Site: saxony
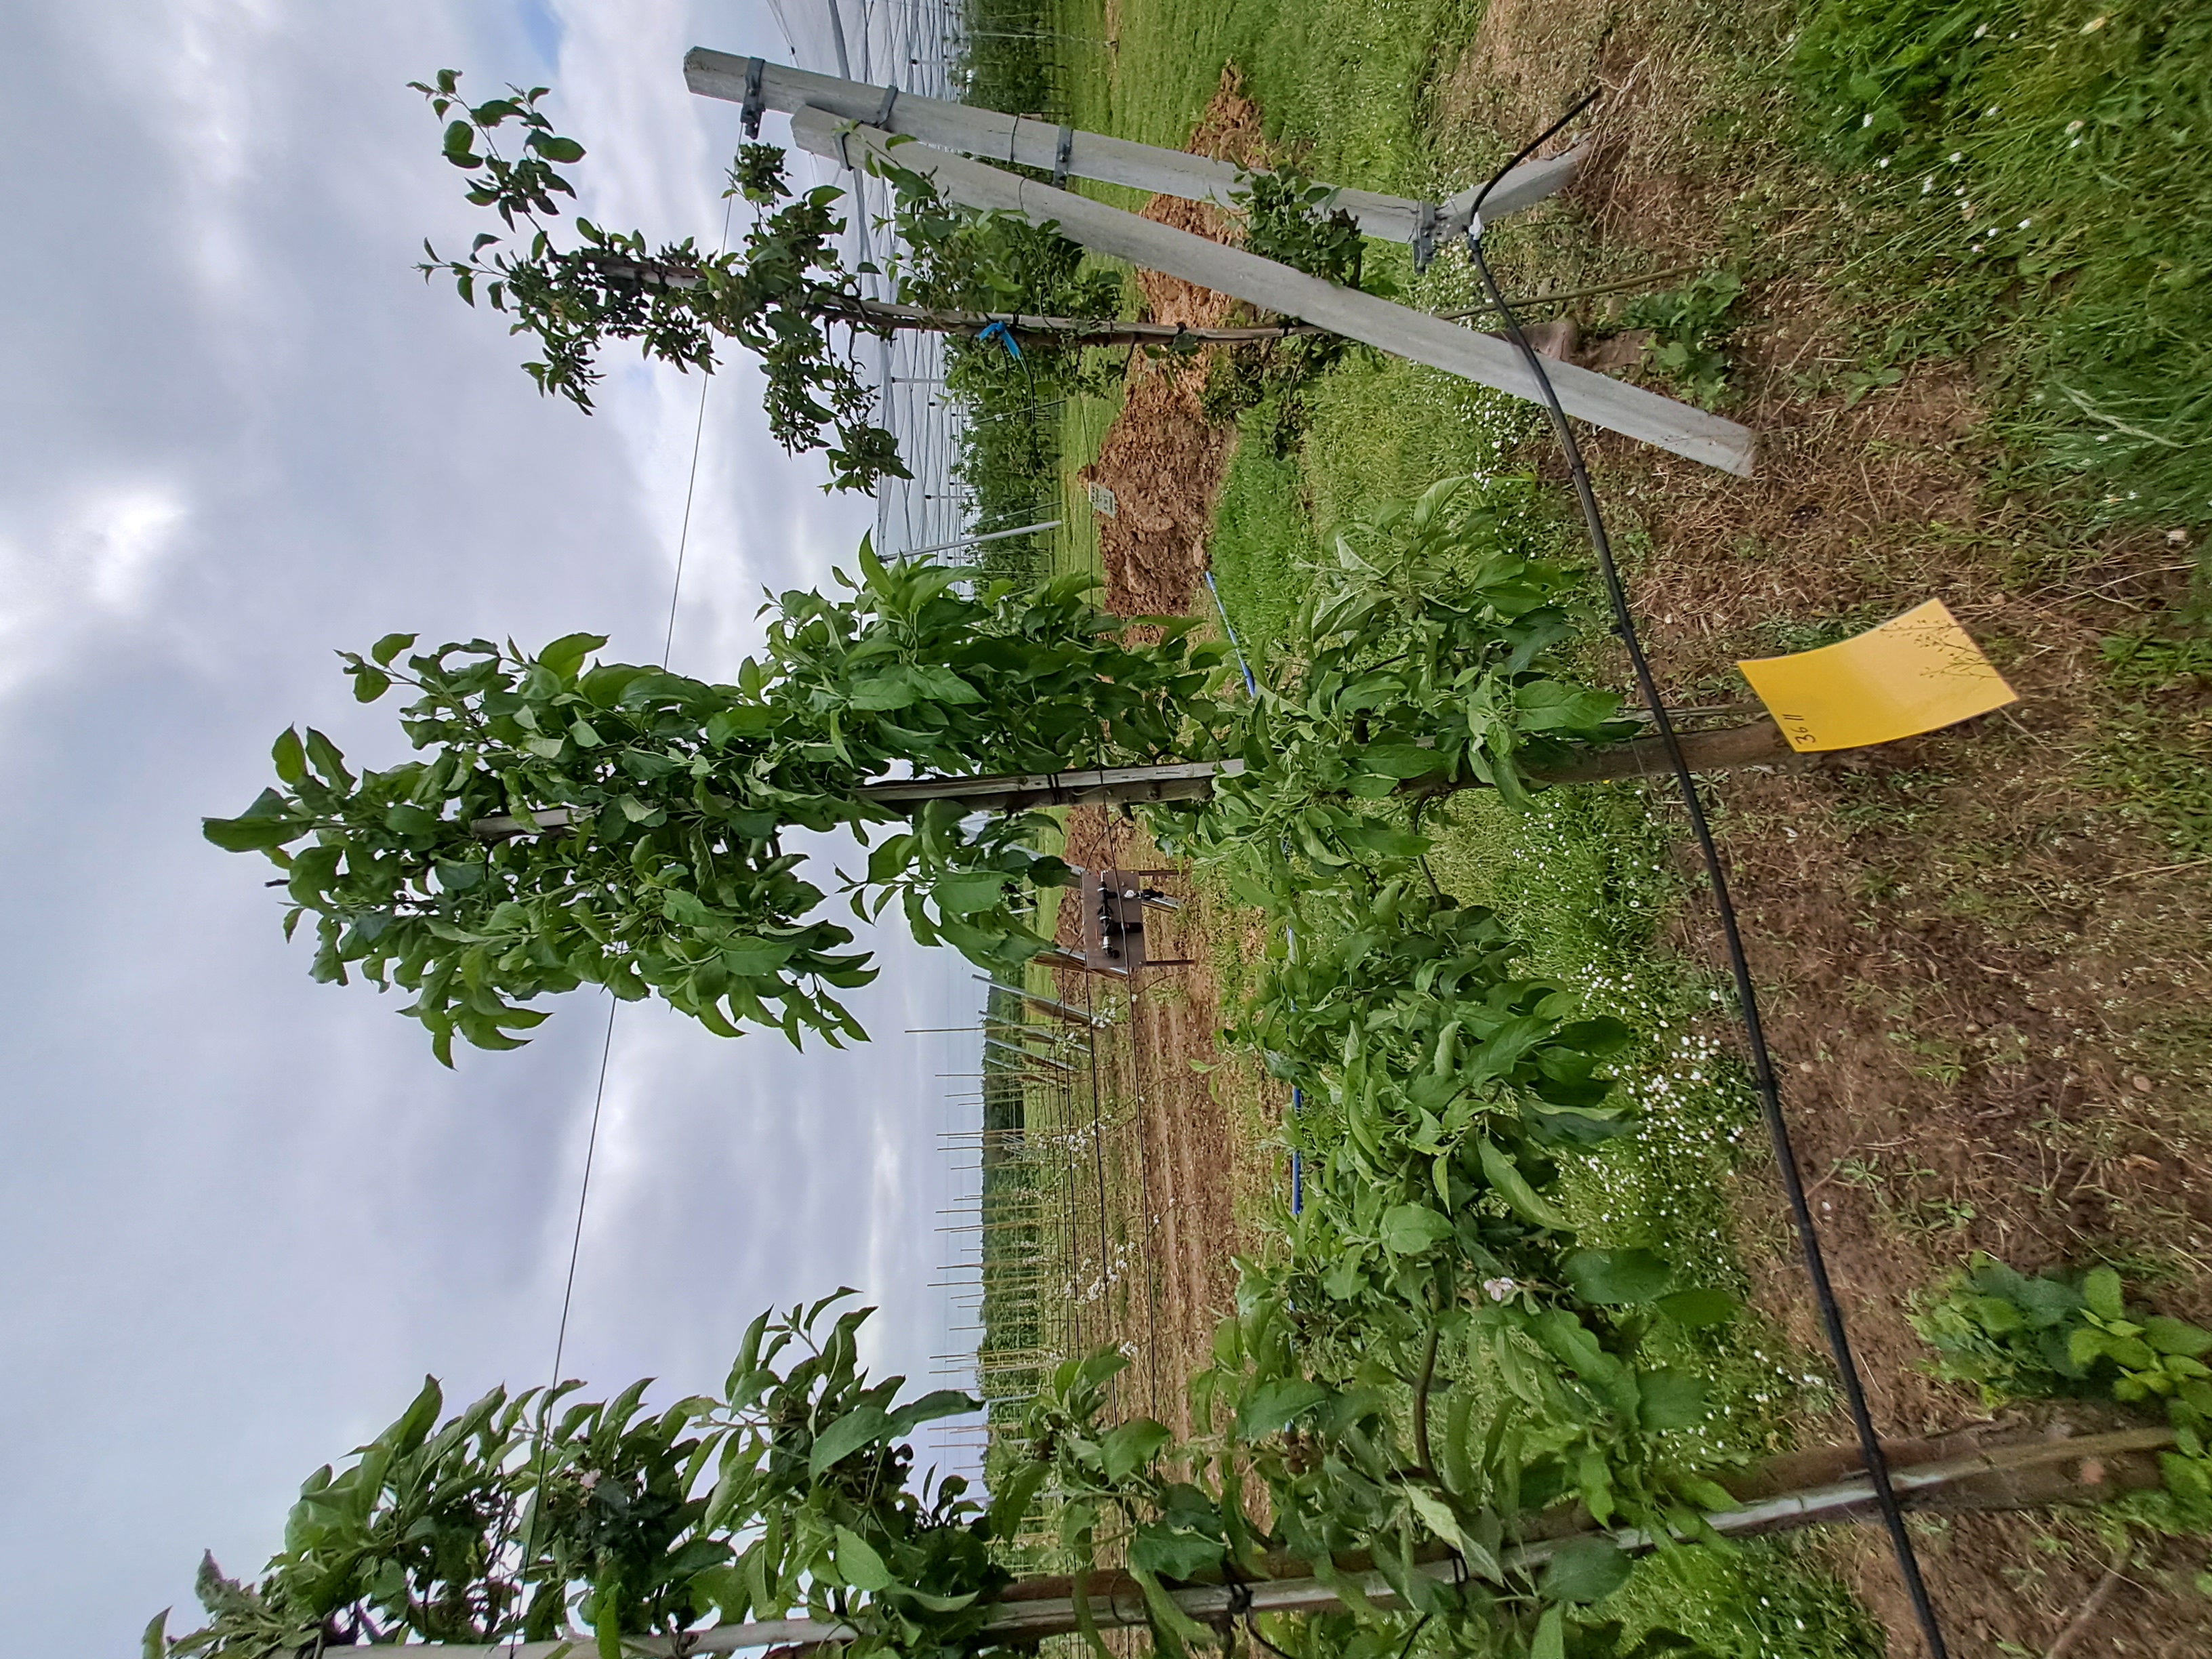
Growth stage (BBCH 71/72): Development of fruit